Laurent Blanc

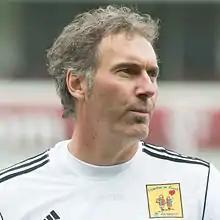
Blanc in 2013

Laurent Robert Blanc (born 19 November 1965) is a French professional football manager and former player who played as a centre-back and is the manager of Saudi Pro League club Al-Ittihad. He has the nickname "Le Président", which was given to him following his stint at Marseille in tribute to his leadership skills. He is widely regarded as one of the greatest defenders of all time.